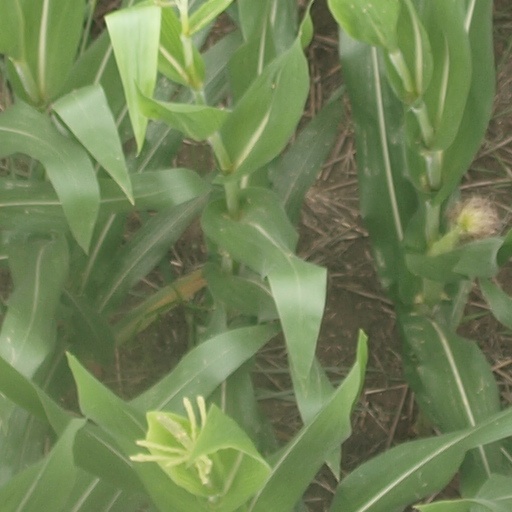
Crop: maize; corn